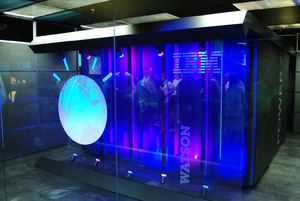
IBM
International Business Machines Corporation er en multinational teknologi- og konsulentvirksomhed, der leverer IT-serviceydelser og sælger hardware- og softwareprodukter, der hovedsageligt er udviklet i IBM's forsknings- og udviklingslaboratorier. IBM's kunder spænder lige fra store selskaber til mindre og mellemstore virksomheder samt organisationer i både den offentlige og den private sektor. IBM har hovedkontor i Armonk, New York, USA, og IBM Danmark ApS har hovedkontor i Brøndby.